Philippine Revolution

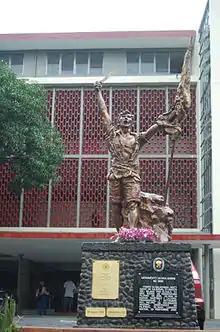
Monument for the 1896 Revolution in University of the Philippines Diliman.

The existence of the Katipunan eventually became known to the colonial authorities through Teodoro Patiño, who revealed it to the Spaniard La Font, general manager of the printing shop "Diario de Manila". Patiño was engaged in a bitter dispute over pay with a co-worker, Katipunero member Apolonio de la Cruz, and exposed the Katipunan in revenge. La Font led a Spanish police lieutenant to the shop and to the desk of Apolonio, where they "found Katipunan paraphernalia such as a rubber stamp, a little book, ledgers, membership oaths signed in blood, and a membership roster of the Maghiganti chapter of the Katipunan."